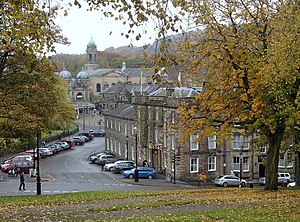
Buxton
"Buxton er en kurby i Derbyshire, England. Det er den højest beliggende købstad i England. Buxton bliver ofte omtalt som ""porten til Peak District National Park"", idet den ligger tæt ved grænsen til Cheshire mod vest og Staffordshire mod syd. Byen var municipal borough indtil 1974, hvorefter Buxton blev lagt sammen med andre lokaliteter primært mod nord, inklusive Glossop, og dannede kommunalområdet og kommunen High Peak i grevskabet Derbyshire. Buxton er under økonomisk indflydelse fra Greater Manchester.